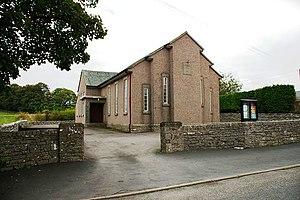
Newbiggin-on-Lune est un village du district d'Eden en Cumbria. Il est à environ 6,5 km au sud-ouest de Kirkby Stephen sur la route principale A685 de Brough à Tebay. À proximité, au nord se trouve le viaduc de Smardale Gill sur la voie ferrée South Durham and Lancashire Union Railway entre Tebay et Kirkby Stephen. Au sud se trouvent les Howgill Fells avec le Green Bell.